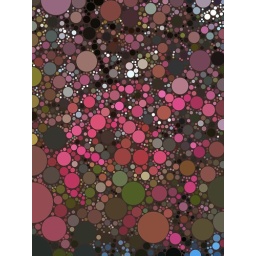
Pink tree in brown